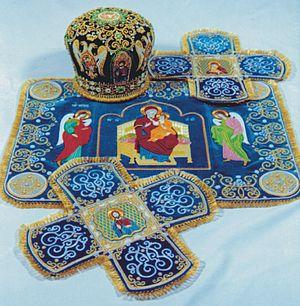
L'Aër est un grand voile recouvrant le calice et la patène dans le rituel des Églises d'Orient — Église orthodoxe et Églises catholiques de rite byzantin —. Rectangulaire, il correspond au voile utilisé pour couvrir le calice et la patène dans le rite catholique, mais en plus grand. Il est souvent confectionné dans les mêmes tissus et dans les mêmes couleurs que le costume ecclésiastique que revêt le prêtre officiant et orné de franges sur son pourtour. Des glands peuvent également être cousus à chacun de ses angles.